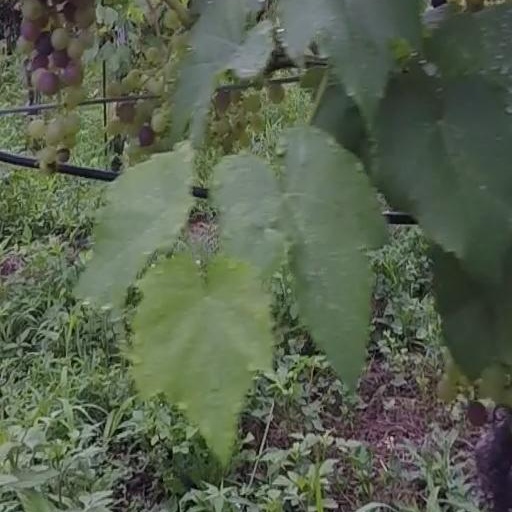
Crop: grape